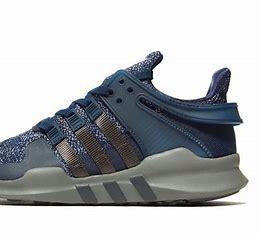
Brand: Adidas
Model: EQT Support Adv